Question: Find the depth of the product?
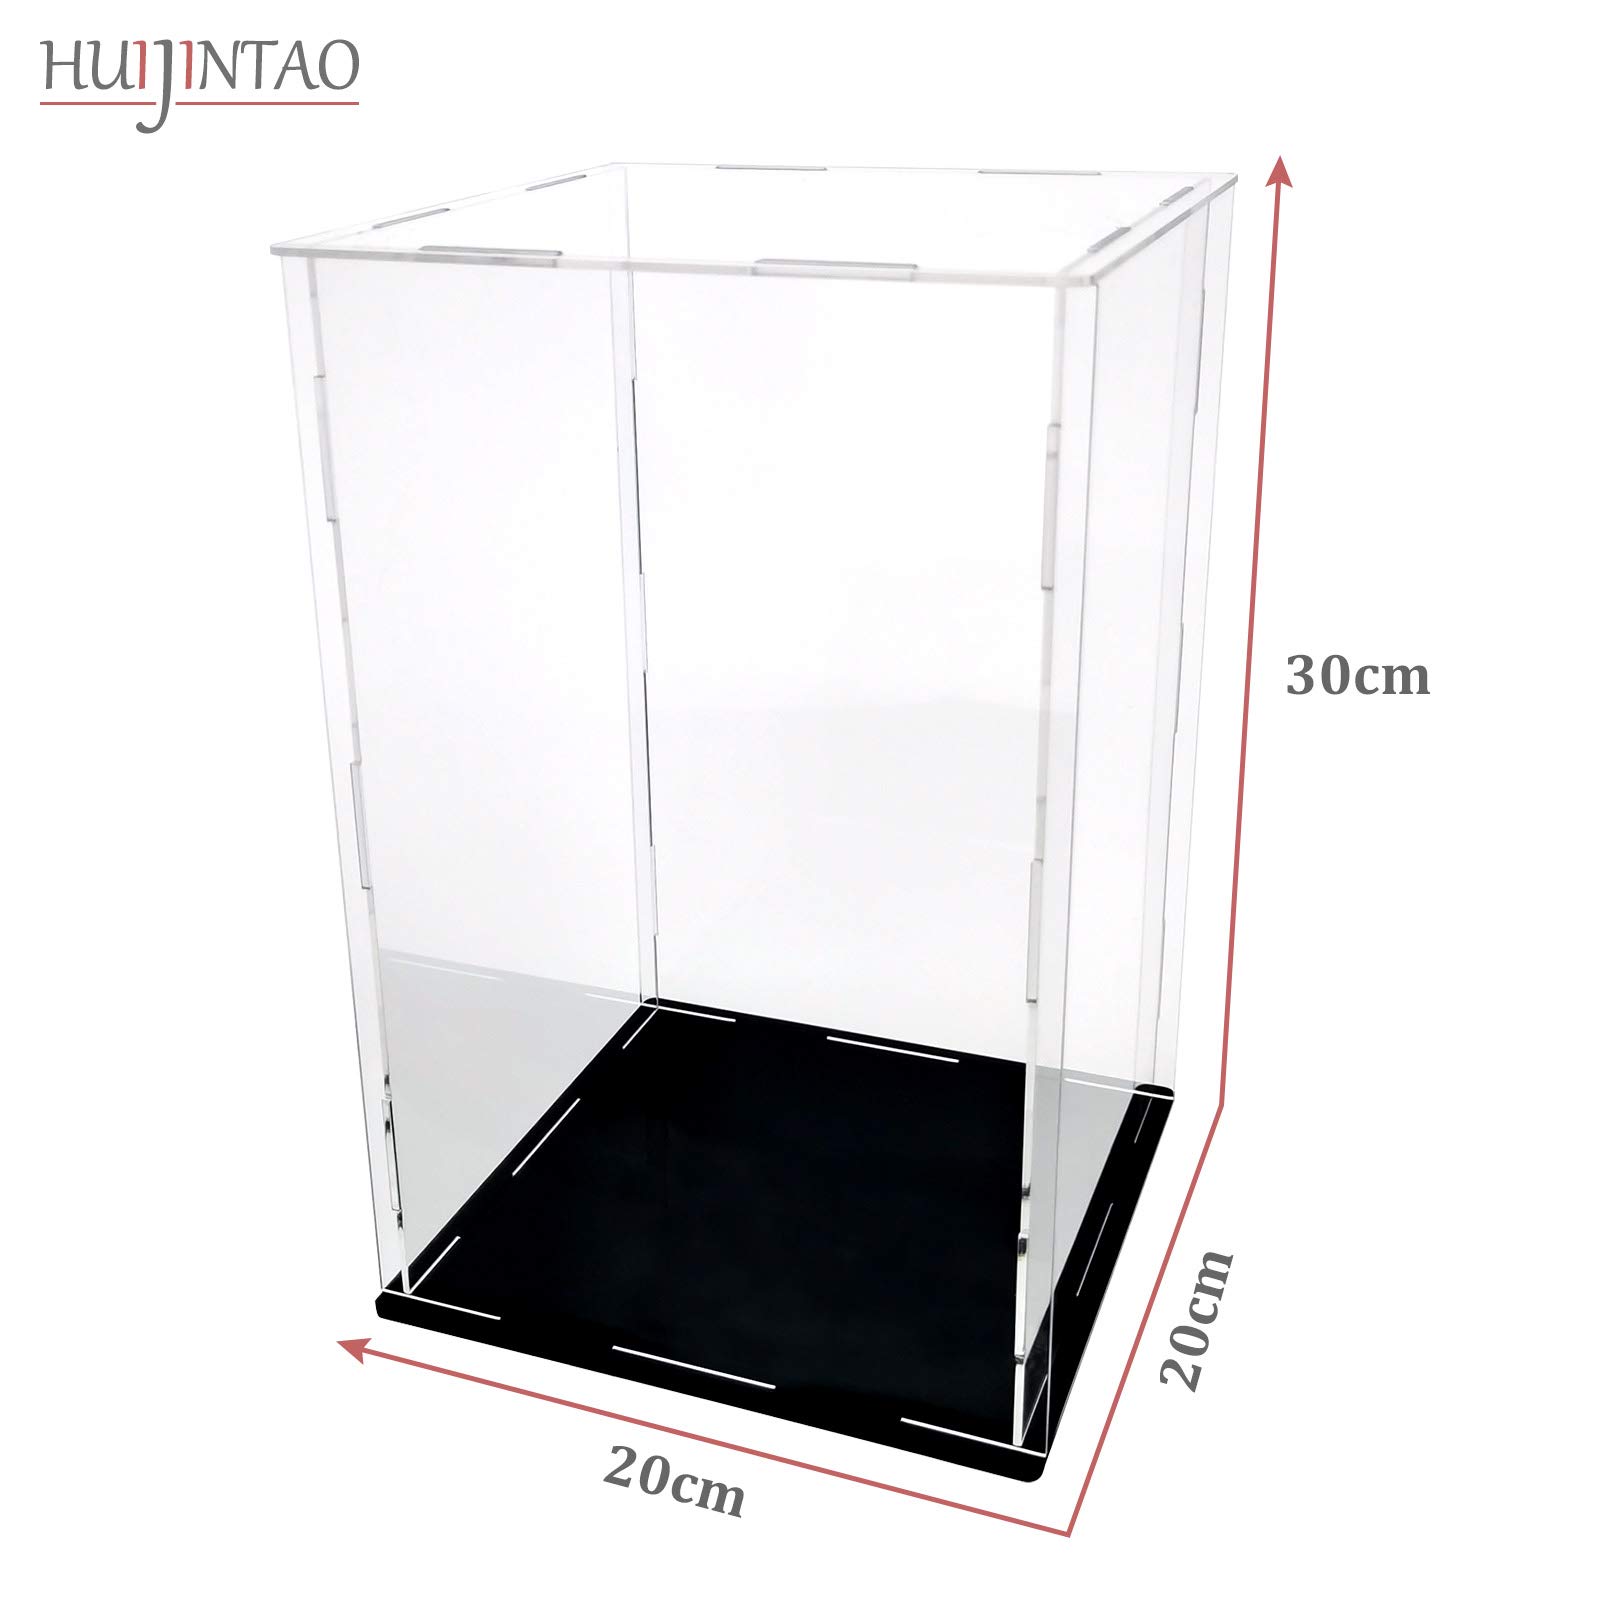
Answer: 20.0 centimetre